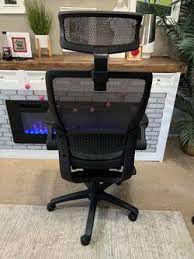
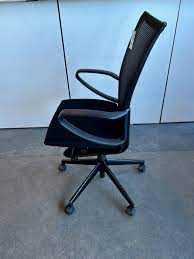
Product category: items_chair
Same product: no